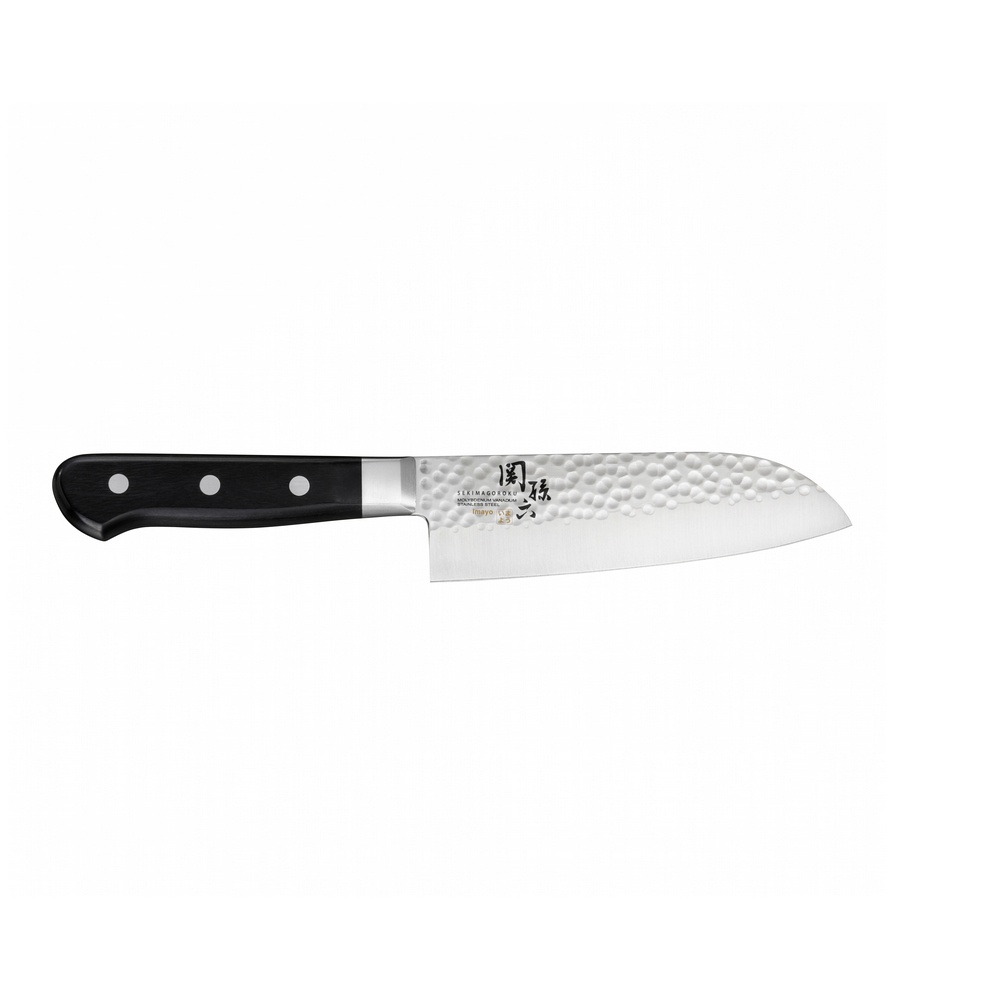
Seki Magoroku Imayo Santoku 14.5cm
Brand: Kai Shun
The santoku is a Japanese all-purpose kitchen knife. Like a chefs knife, the santoku is used for just about every cutting job in the kitchen. It works well with vegetables, proteins, and fruit and excels at slicing and dicing. The tsuchime, or hammered finish, creates air pockets that help food release from the blade.
Category: Home & Garden > Kitchen & Dining > Kitchen Tools & Utensils > Kitchen Knives > Santoku Knives